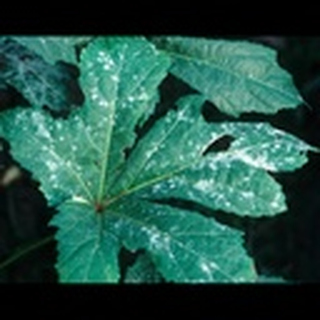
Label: cotton_powdery_mildew